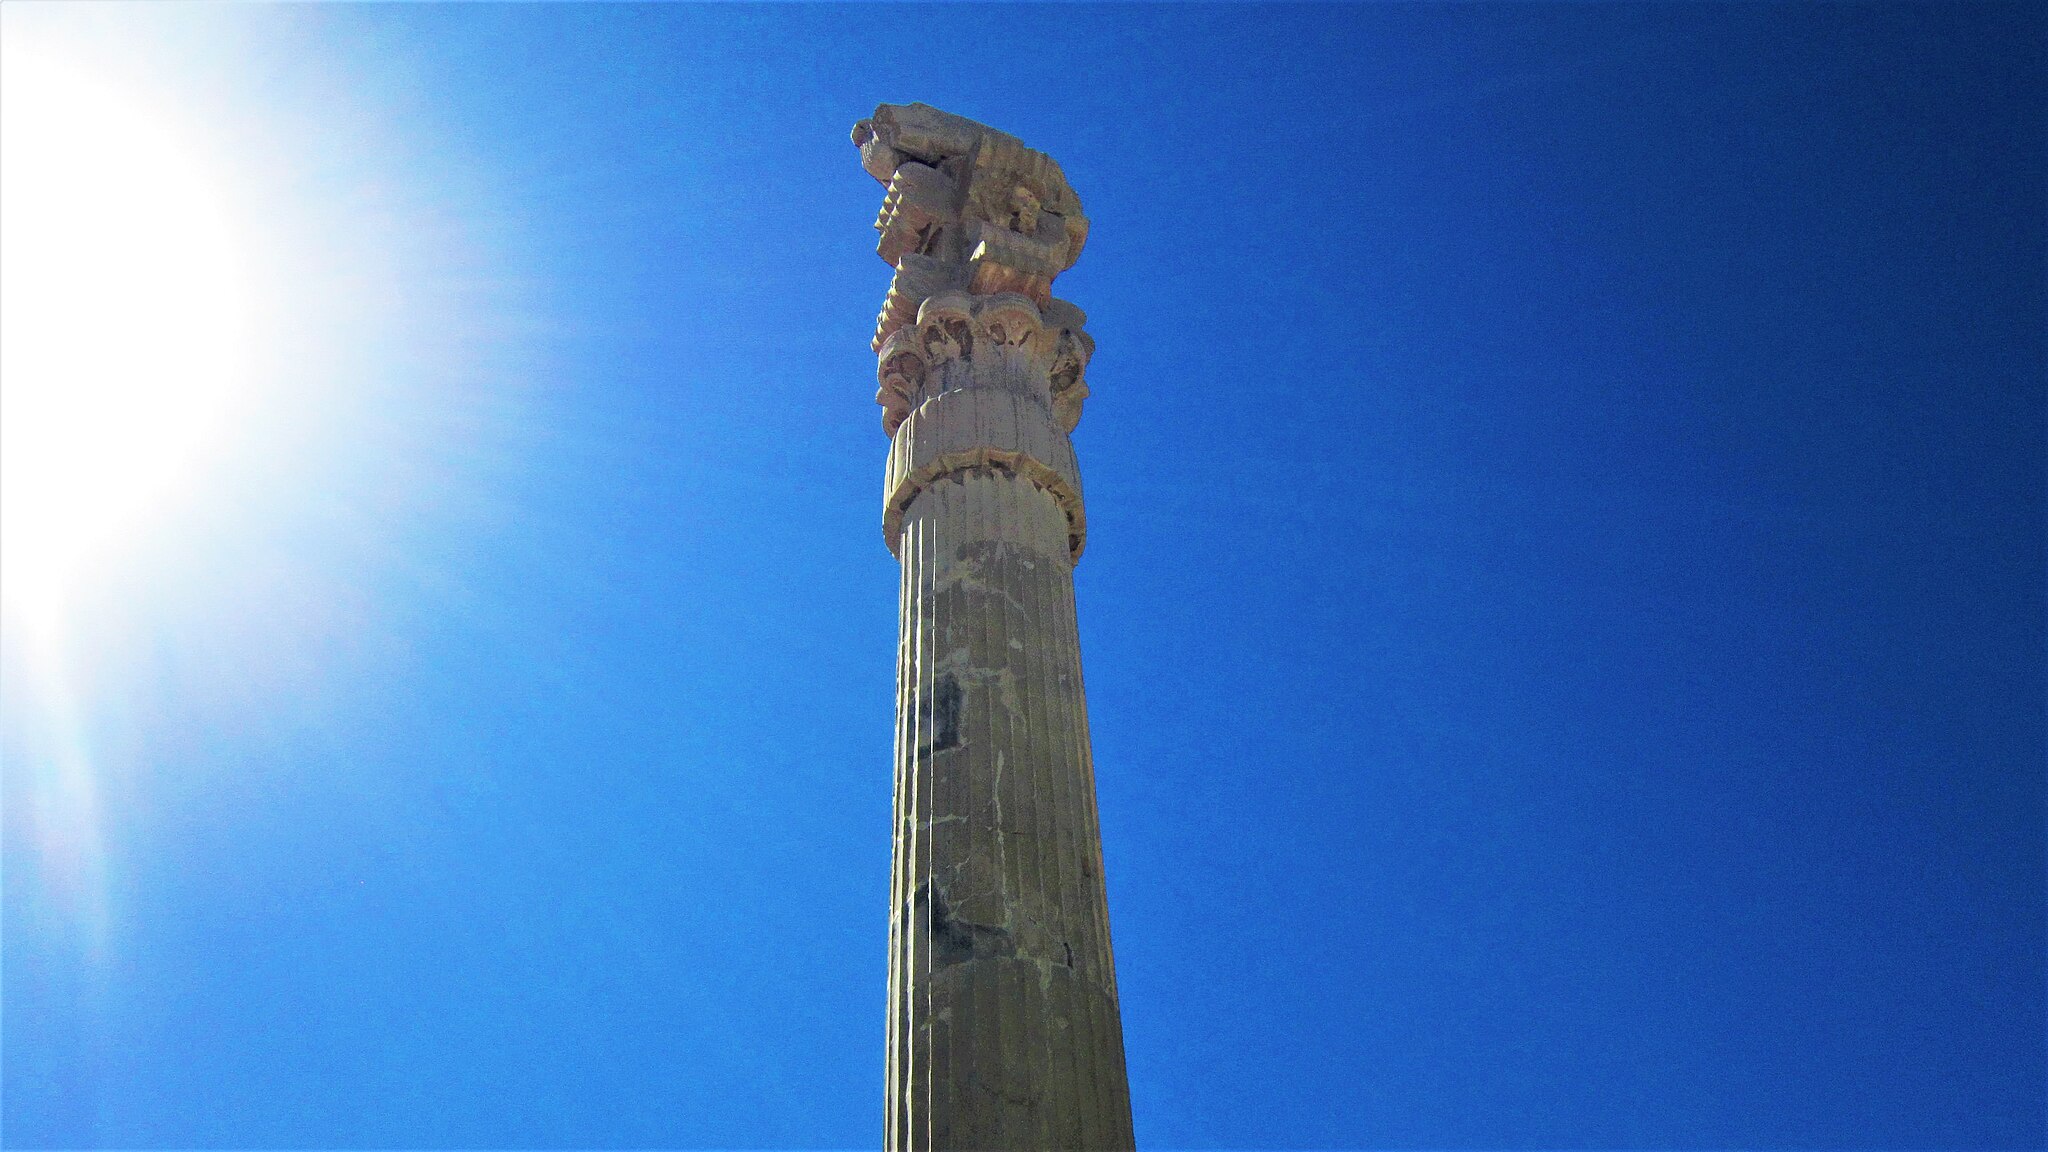
Title: Takhte Jamshid in a Sunny Day
Date: 2012-03-18 10:07:27
Categories: Columns in Persepolis, Images from Wiki Loves Monuments 2019, Self-published work, Cultural heritage monuments in Iran with known IDs, Uploaded via Campaign:wlm-ir, Images from Wiki Loves Monuments in Marvdasht, Iran photographs taken on 2012-03-18, Images from Wiki Loves Monuments 2019 in Iran